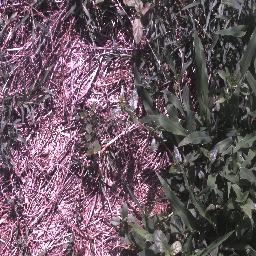
Label: negative